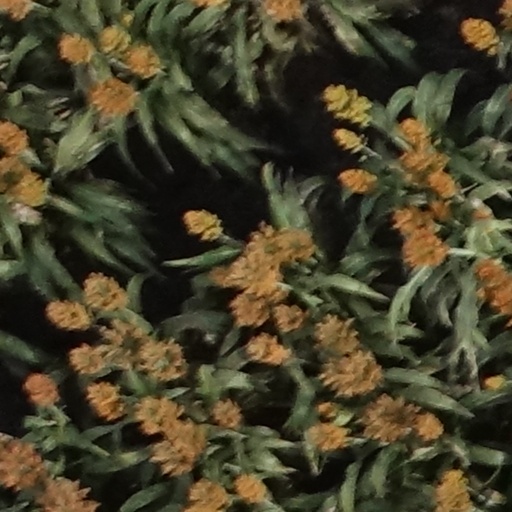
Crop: sorghum